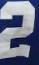
Number: 2